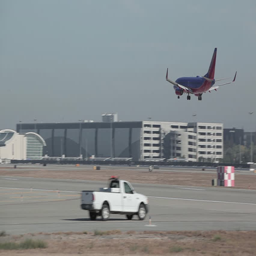
landing at airport on a partially cloudy morning .